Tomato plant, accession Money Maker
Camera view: vertical (180 deg); turntable rotation: 0 degrees
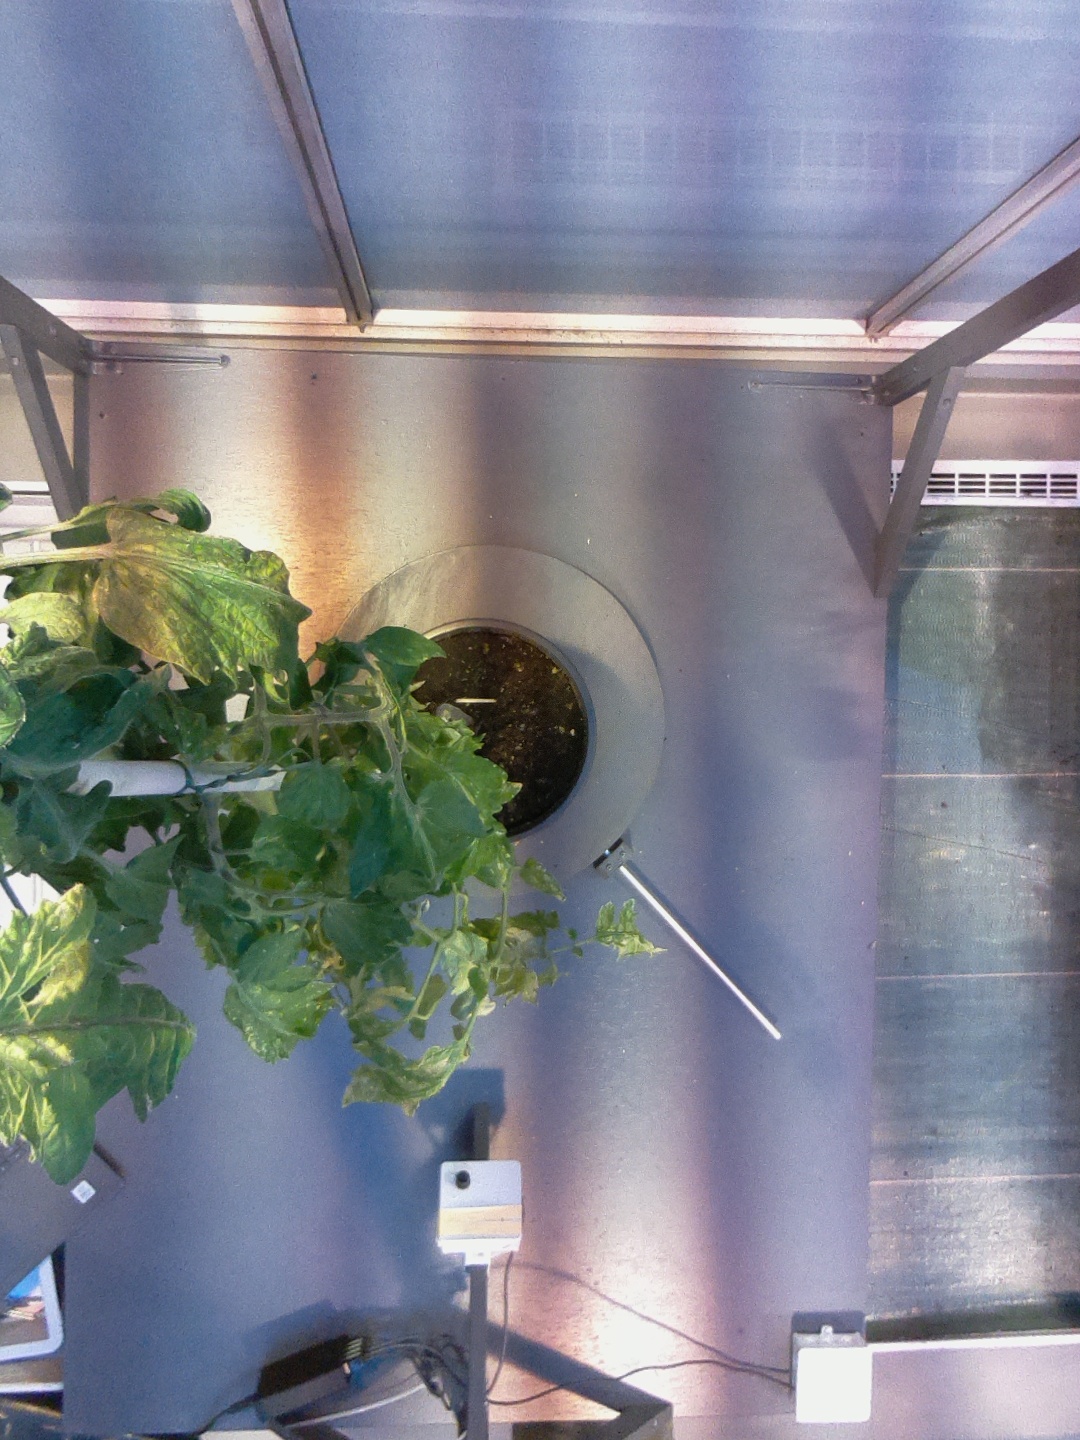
BBCH growth stage 75: 50%-60% of final fruit size